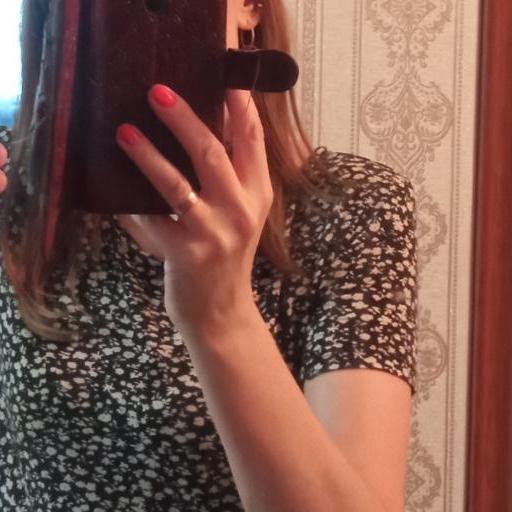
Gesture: no_gesture